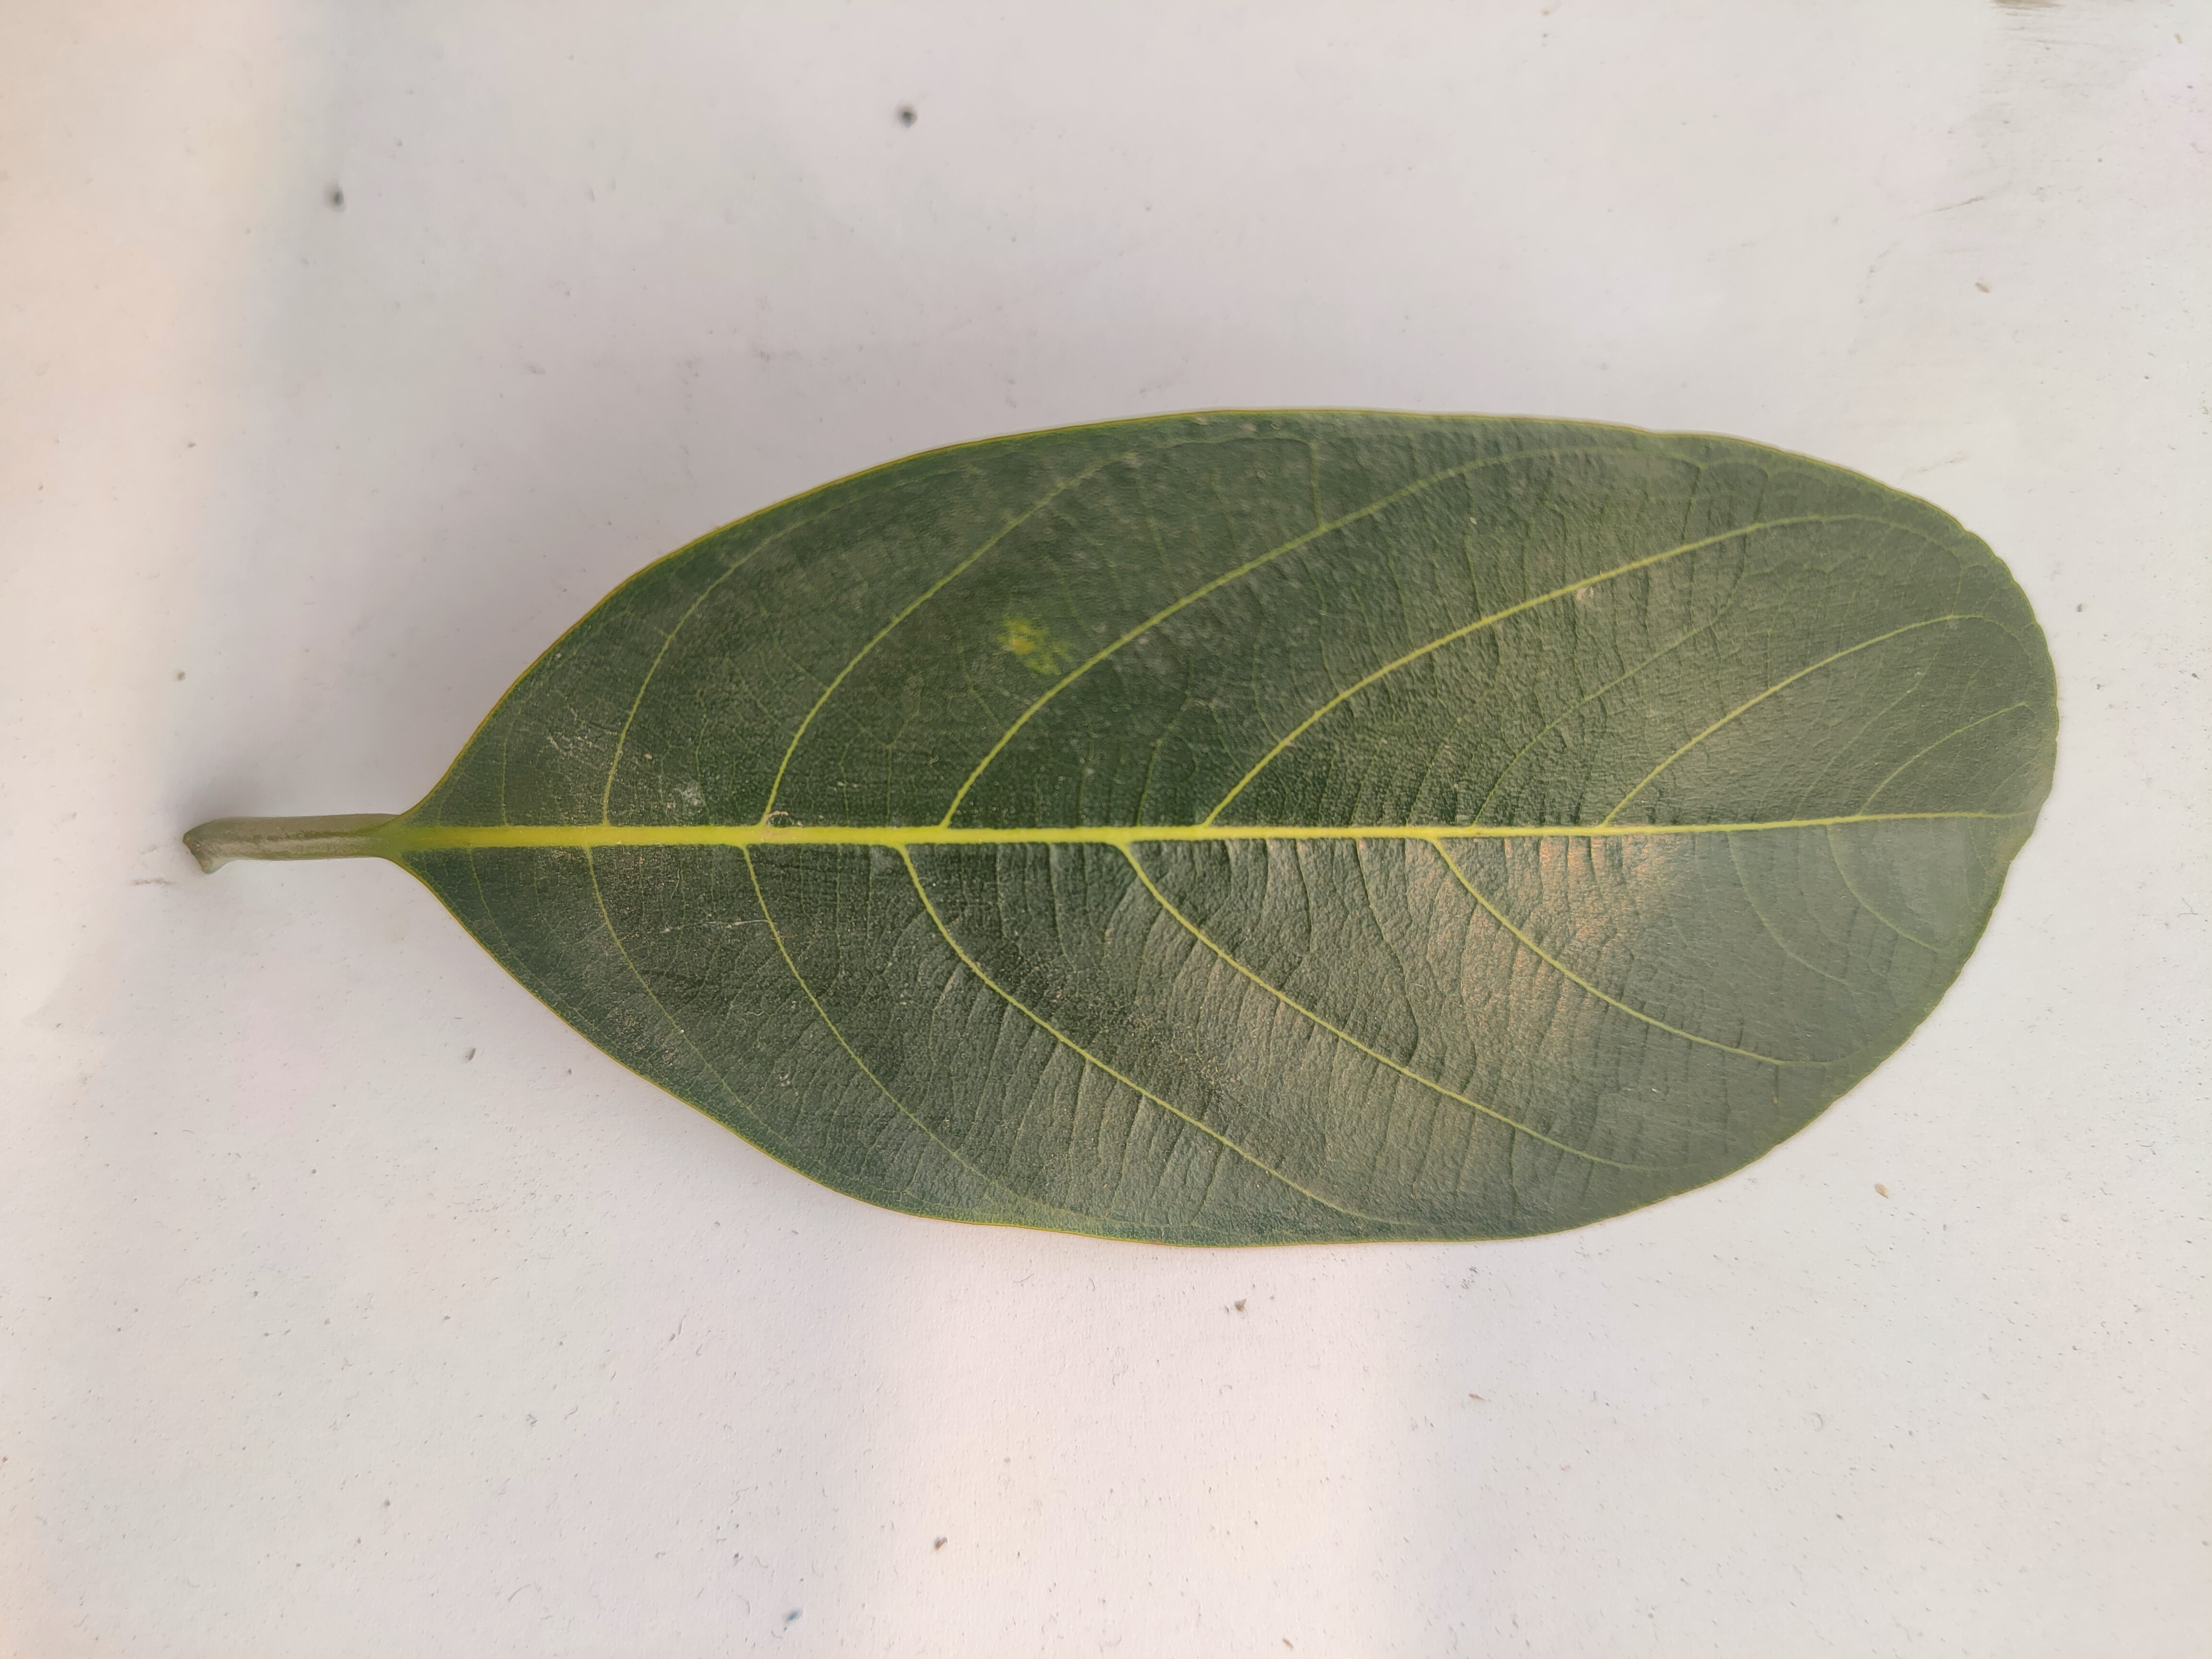
Leaf variety: Jackfruit